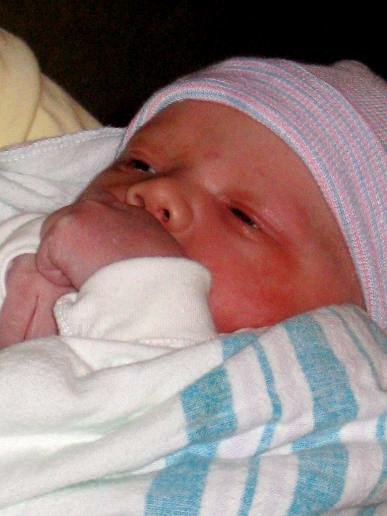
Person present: Yes